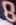
Number: 8